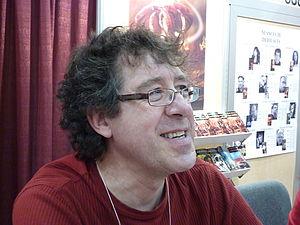
L'auteur québécois Joël Champetier au Salon international du livre de Québec 2012. Photo prise par fr:User:Ewe Aya.
Joël Champetier, né le 30 novembre 1957 à La Corne et mort le 30 mai 2015 à St-Tite, est un auteur québécois de fantastique, de fantasy et de science-fiction.